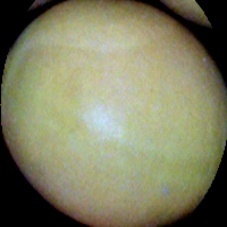
Label: Immature